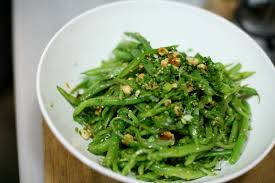
Yemek: taze_fasulye